Schützenfest

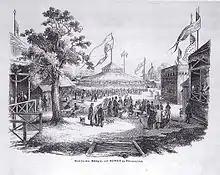
"The Bremen Marksmen's and People's Festival" (1846, wood-engraving from the "Illustrirte Zeitung").

"Schützenfeste" played a central role in the Old Swiss Confederacy, during the 15th century, participants shooting the crossbow, contributing significantly to the coherence between the individual cantons.